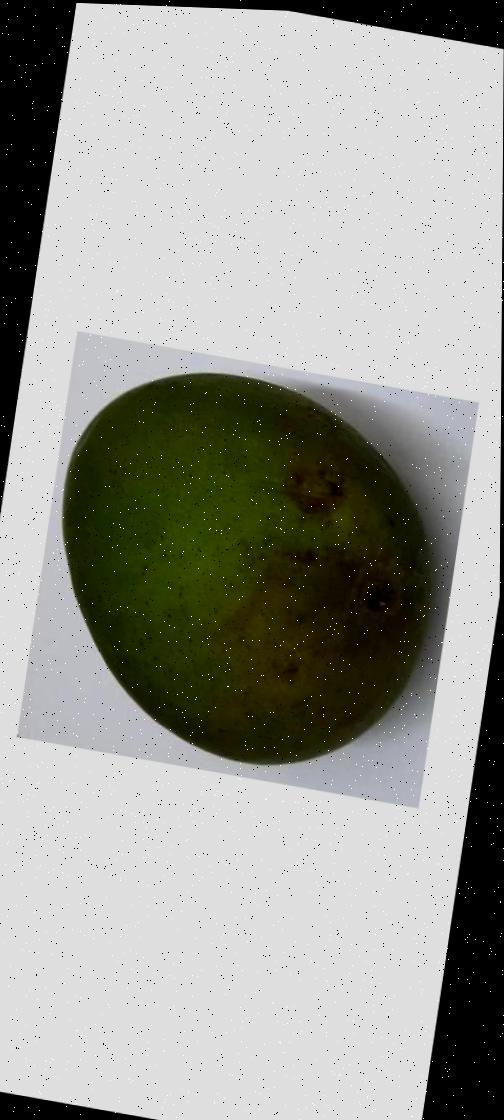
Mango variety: Harivanga